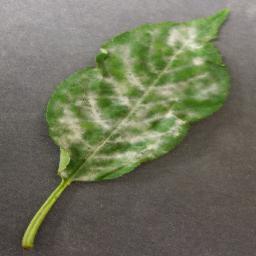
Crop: cherry
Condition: (including_sour)_powdery_mildew